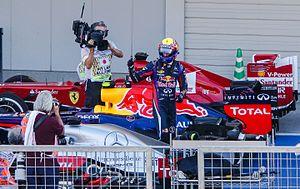
Mark Webber à l'issue de la séance de qualification lors de laquelle il décroche la pole position
Le Grand Prix automobile du Japon 2013, disputé le 13 octobre 2013 sur le circuit de Suzuka, est la 893ᵉ épreuve du championnat du monde de Formule 1 courue depuis 1950. Il s'agit de la vingt-neuvième édition du Grand Prix du Japon comptant pour le championnat du monde de Formule 1, la vingt-cinquième disputée à Suzuka et la quatorzième manche du championnat 2013.